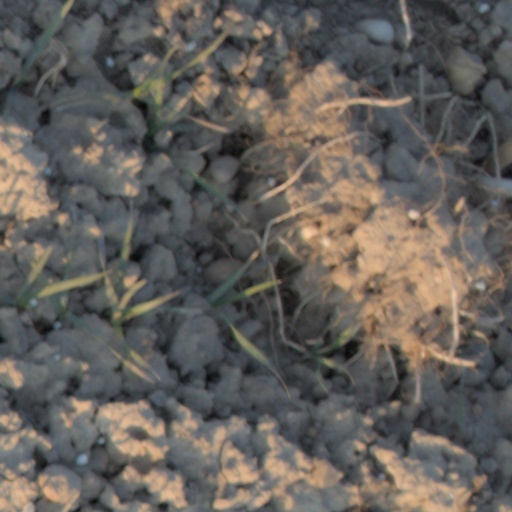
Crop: wheat